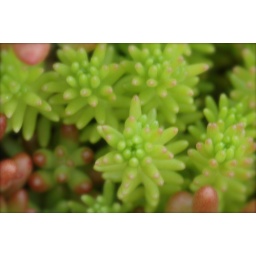
These plants grow on the roof of the Garage downtown near the Blue Cross Blue Shield tower in Detroit.